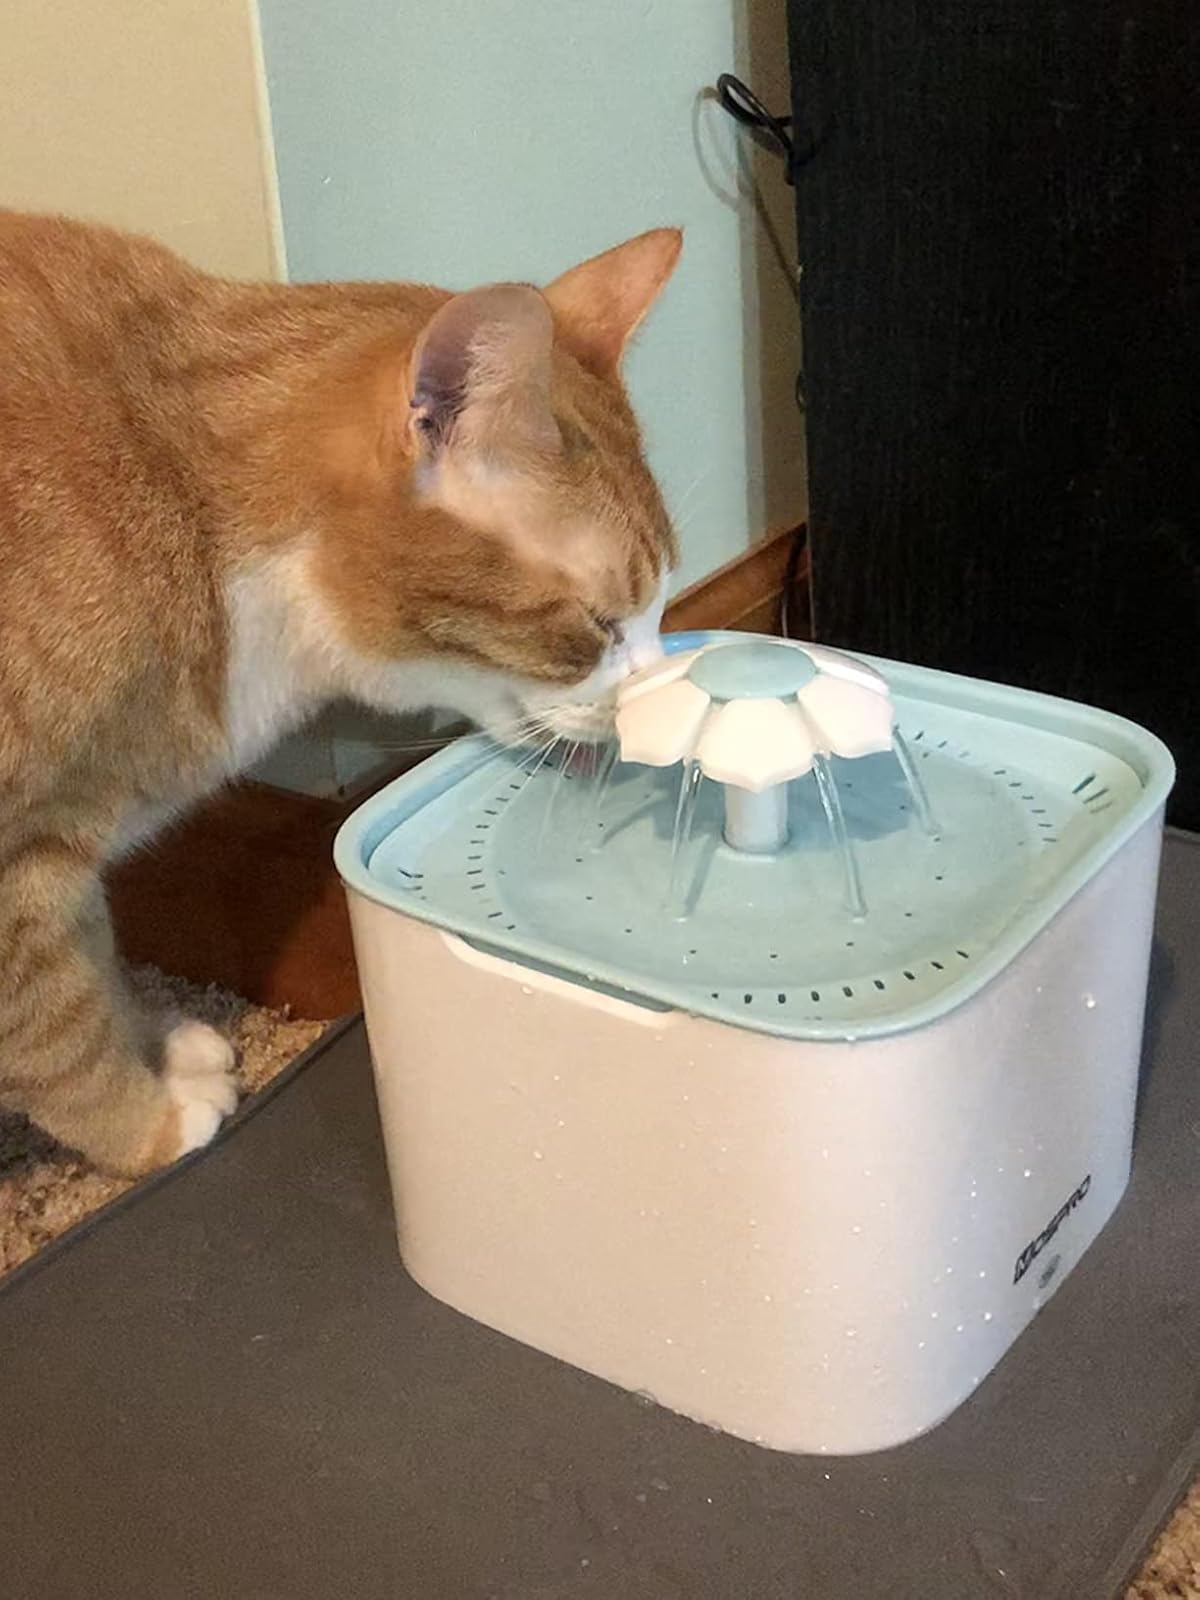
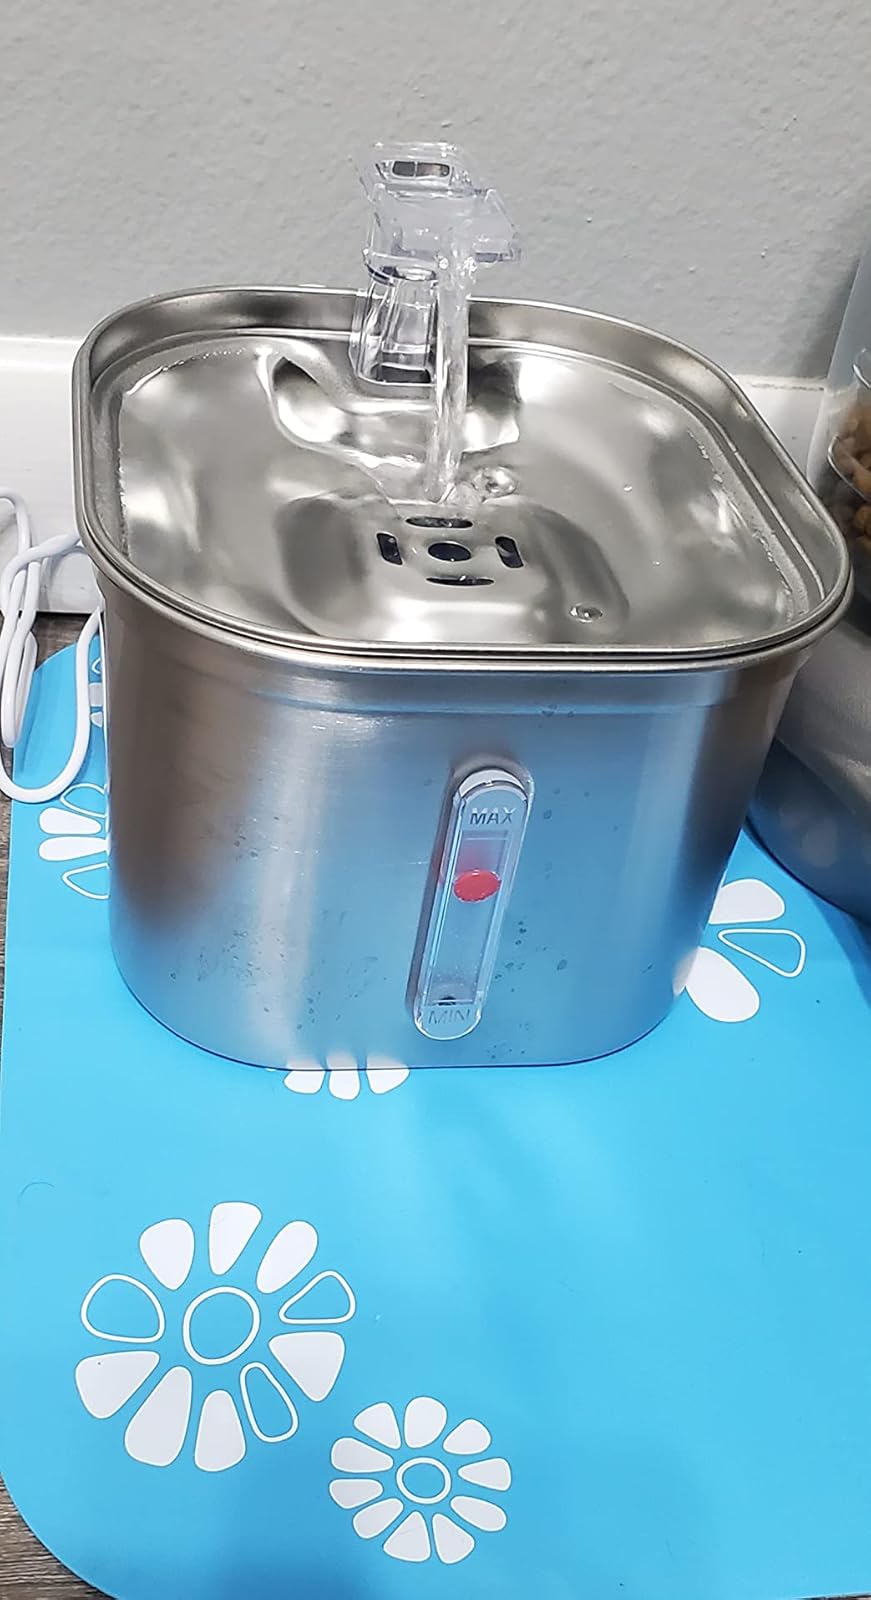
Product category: items_bowl
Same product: no